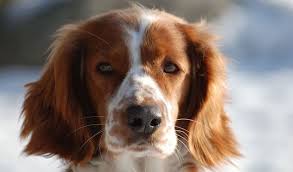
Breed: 202-n000023-Welsh_springer_spaniel